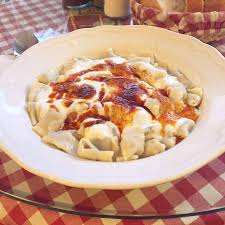
Yemek: manti